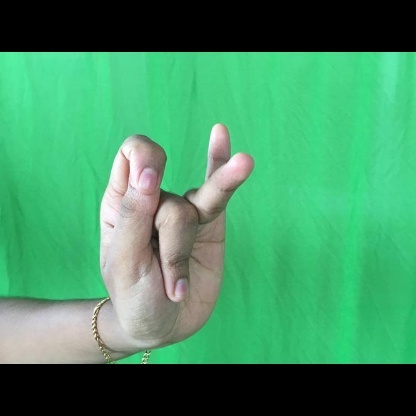
Mudra: Katakamukha